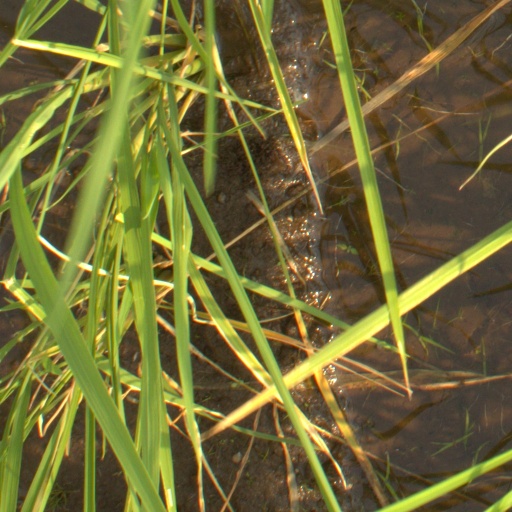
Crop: rice